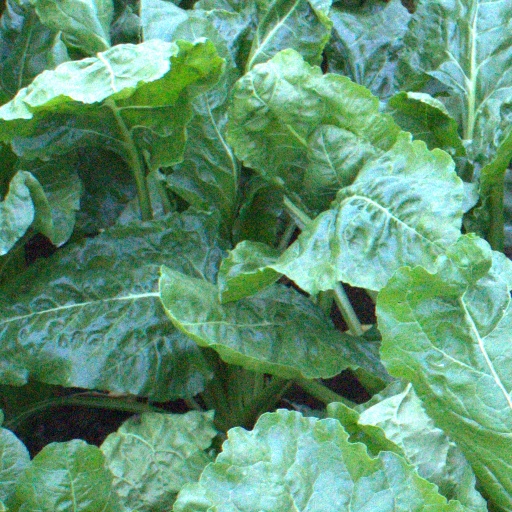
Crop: sugar beet